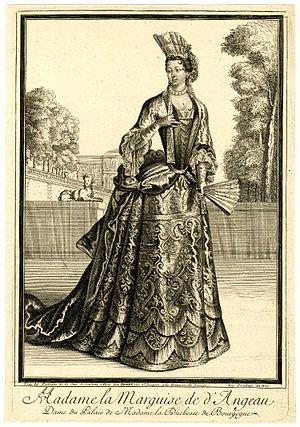
Philippe de Courcillon, marquis de Dangeau, né au château de Dangeau le 21 septembre 1638 et mort à Paris le 9 septembre 1720, est un militaire, diplomate et mémorialiste français, connu surtout pour son Journal où il décrit la vie à la cour de Versailles à la fin du règne de Louis XIV.